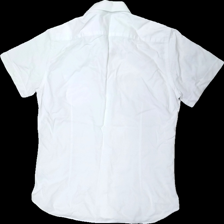
View: back
Type: Shirt
Category: Men
Brand: Riley
Colors: White
Material: 100% cotton
Cut: Regular
Size: M
Season: All
Holes: Major
Damage location: middle center
Damage 2: hål krage
Damage 2 location: top center
Damage 3 location: bottom right
Price range: <50
Recommended usage: Export
Description: vit kortärmad skjorta med hål krage